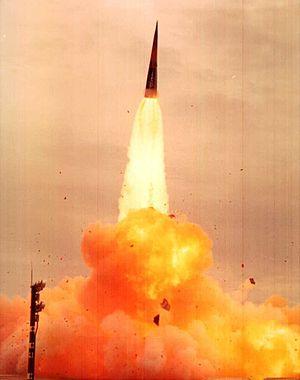
Le Projet Nike, était un projet de l’armée américaine, proposé en 1945 par les laboratoires Bell, de développement d'un système de missiles surface-air.